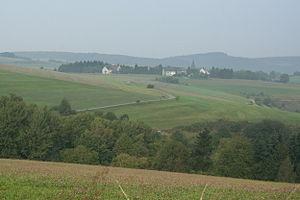
Berglicht est une municipalité allemande située dans le land de Rhénanie-Palatinat et l'arrondissement de Bernkastel-Wittlich.